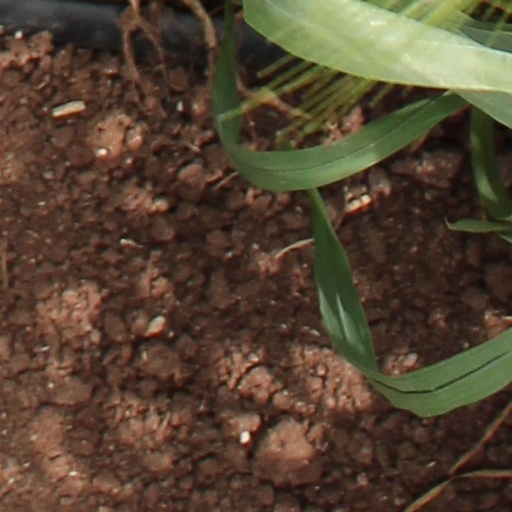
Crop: wheat